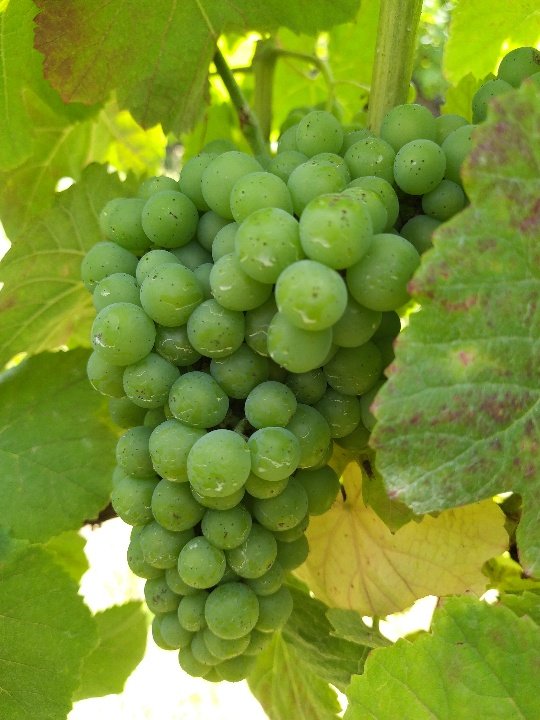
Berries visible: 87
Grape clusters: 1